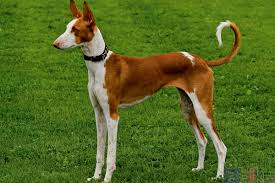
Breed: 210-n000006-Ibizan_hound